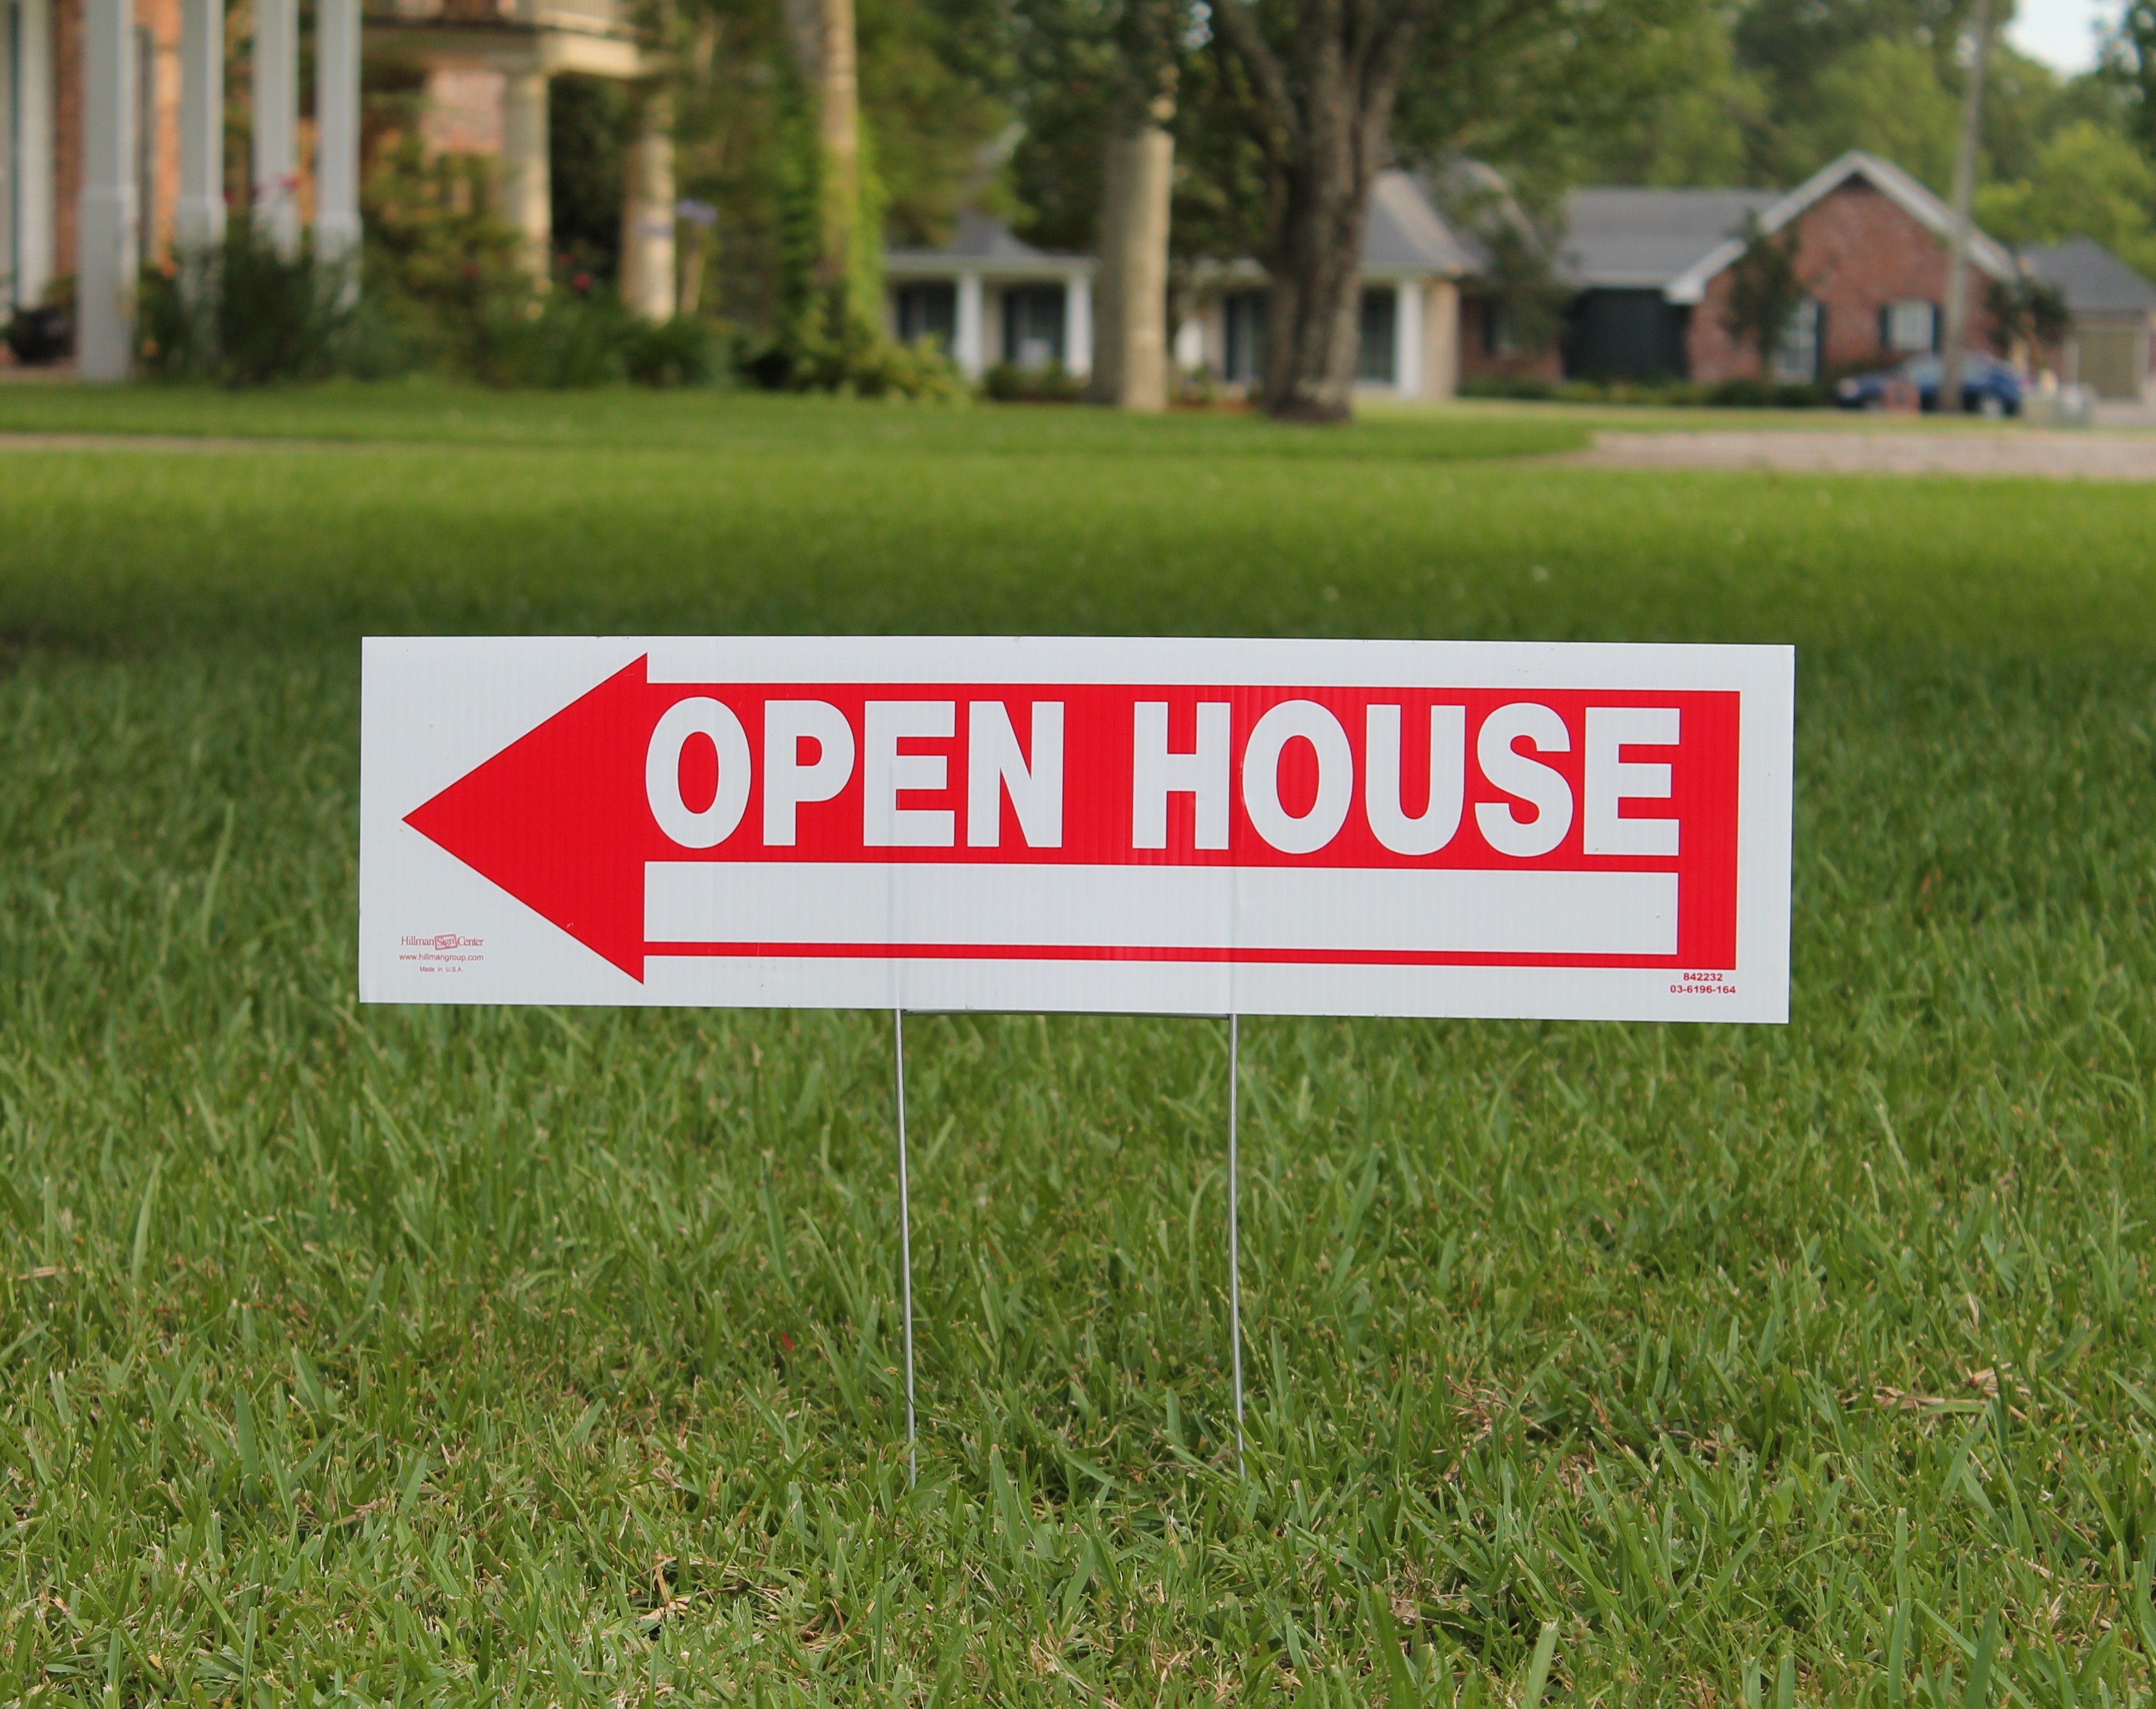
grass, lawn, home, advertising, sign, direction, community, property, signage, arrow, real estate, traffic sign, open house